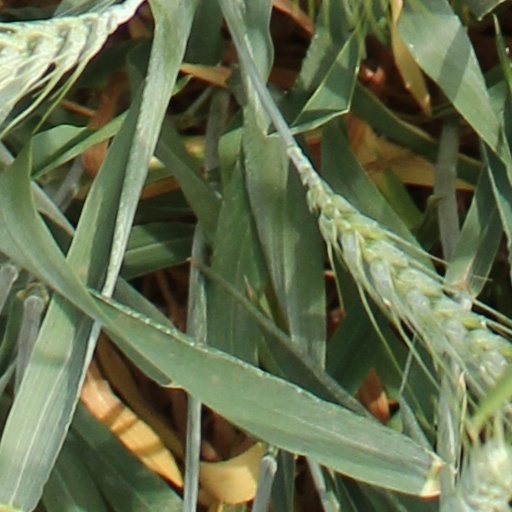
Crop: wheat